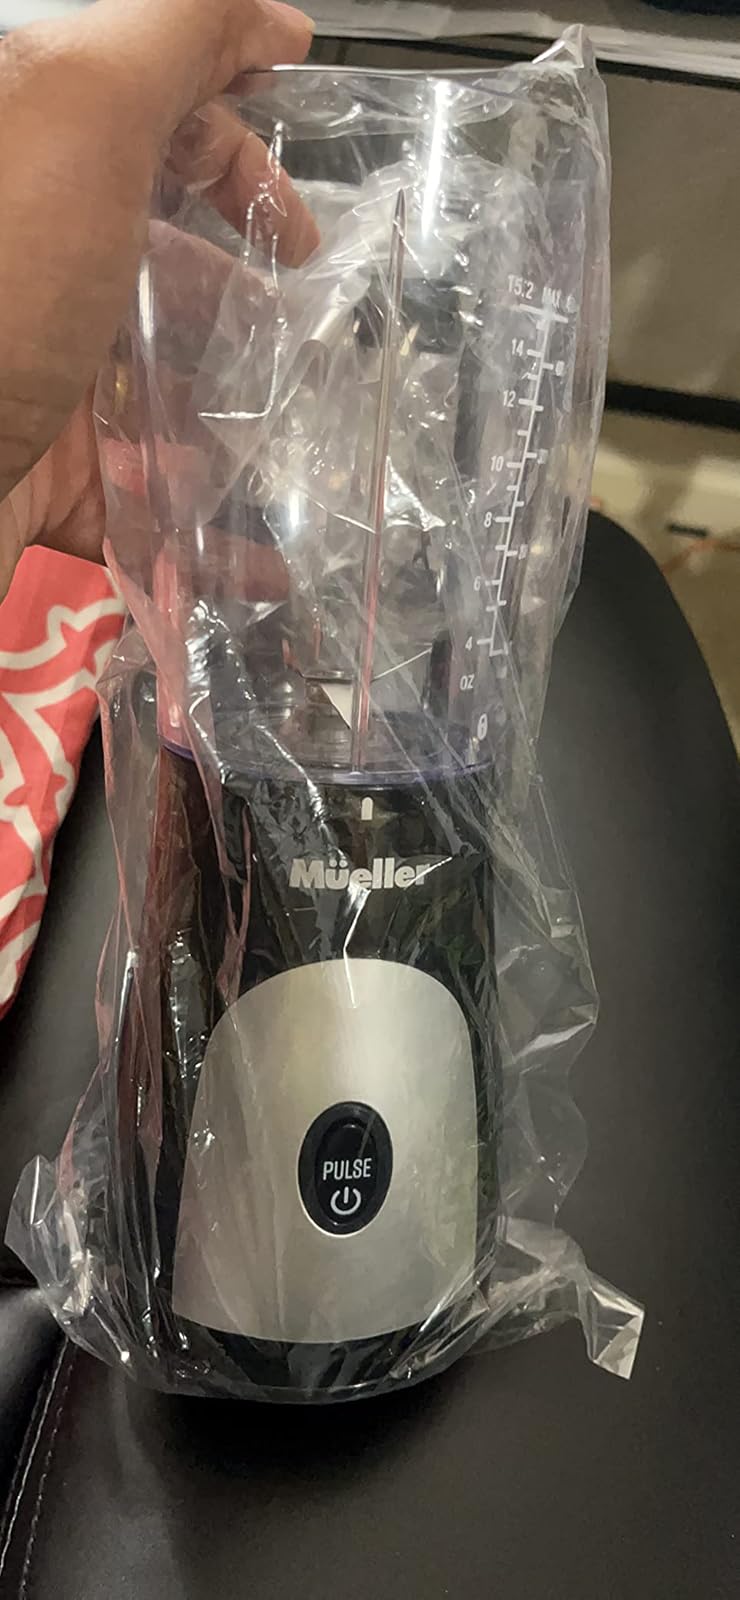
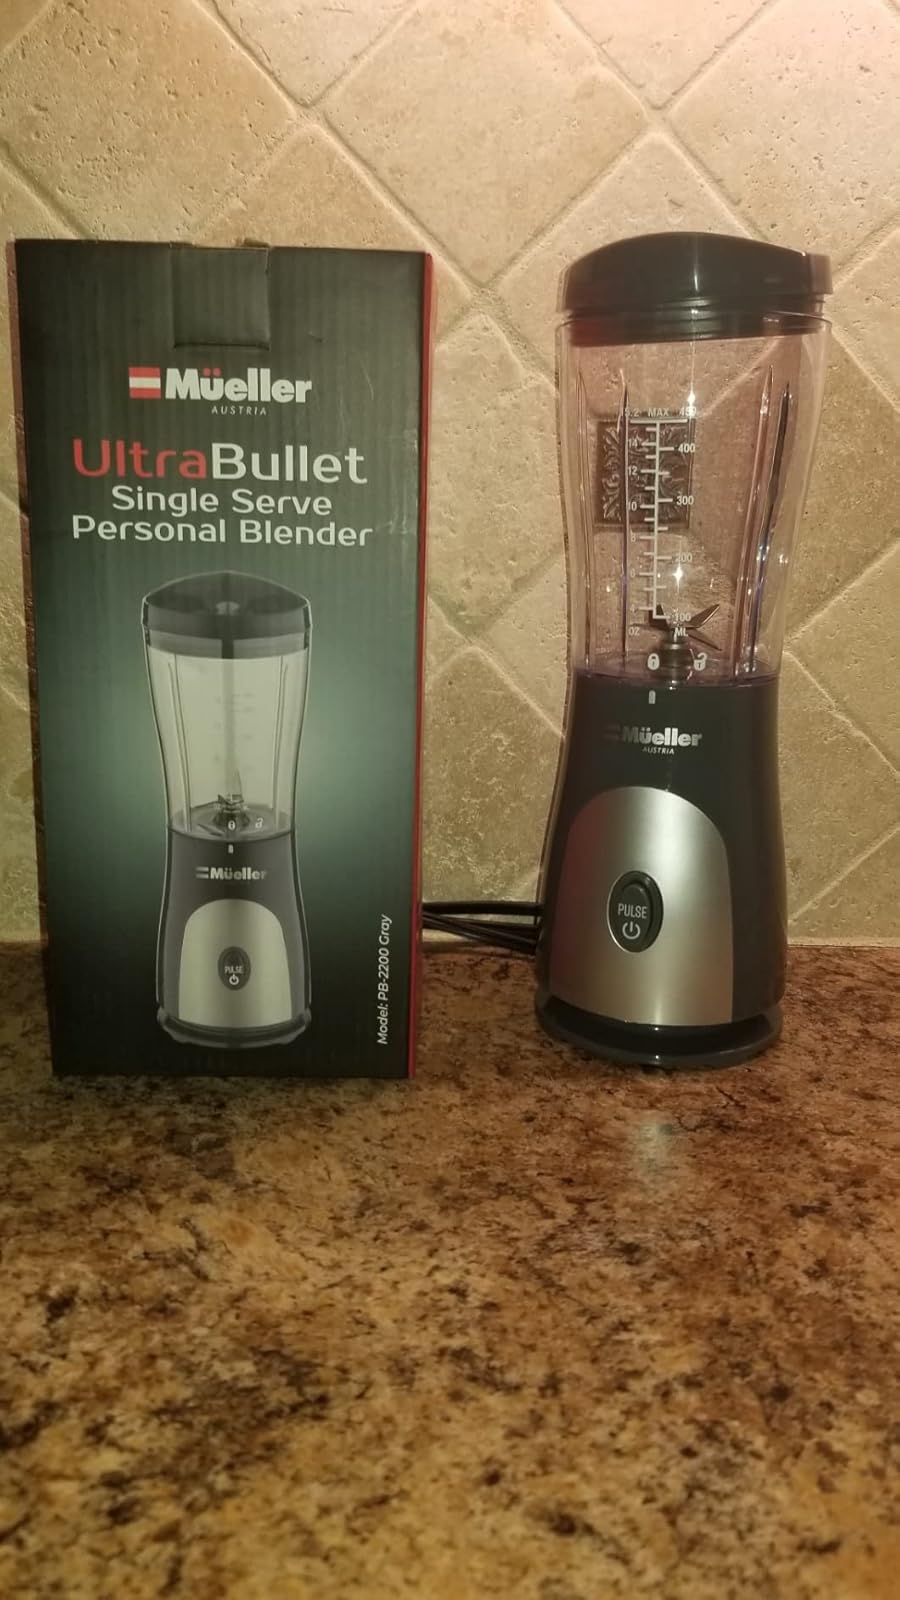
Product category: items_blender
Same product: yes